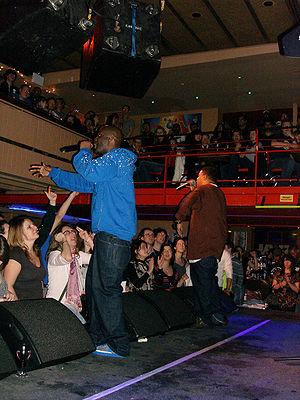
Le groupe De La Soul au Jazz Café en London.